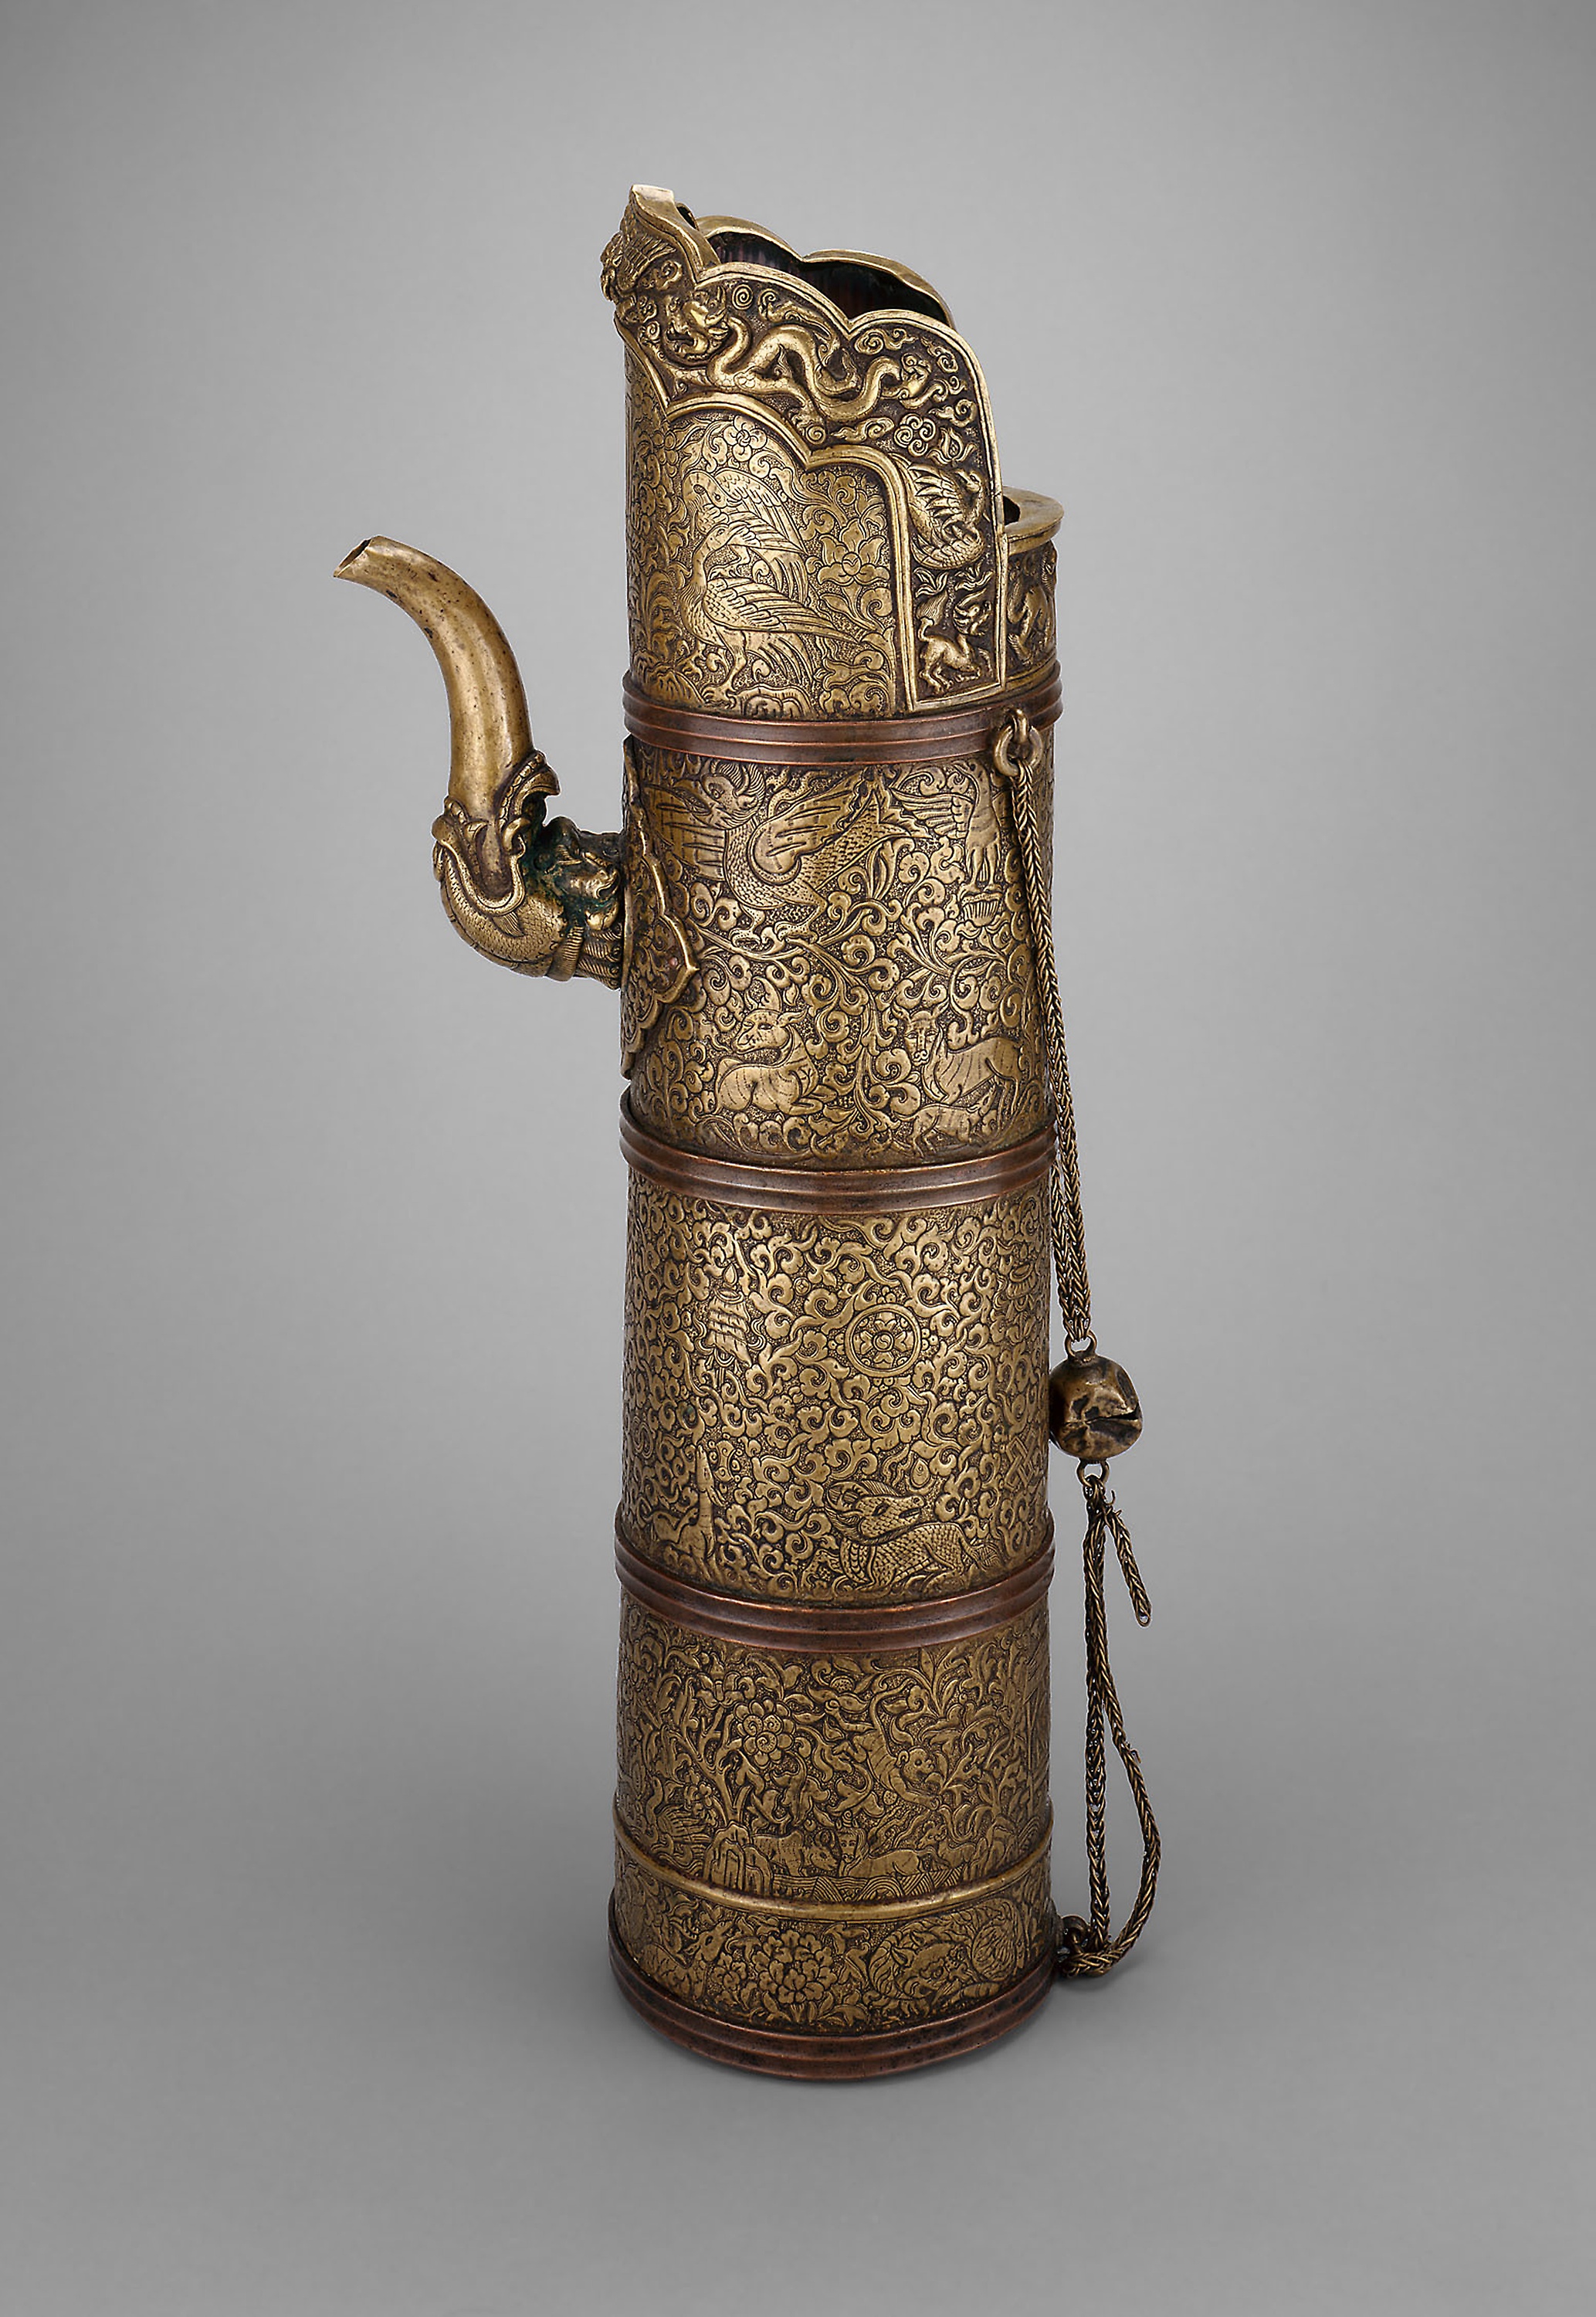
metal, brass